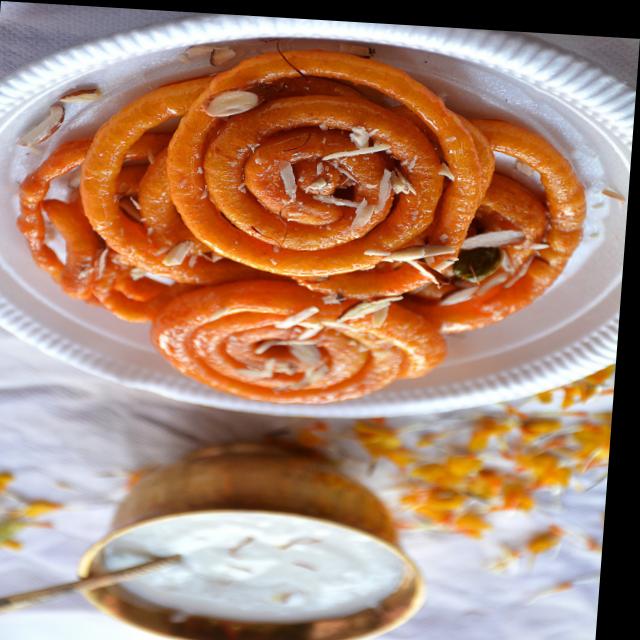
Dish: jalebi